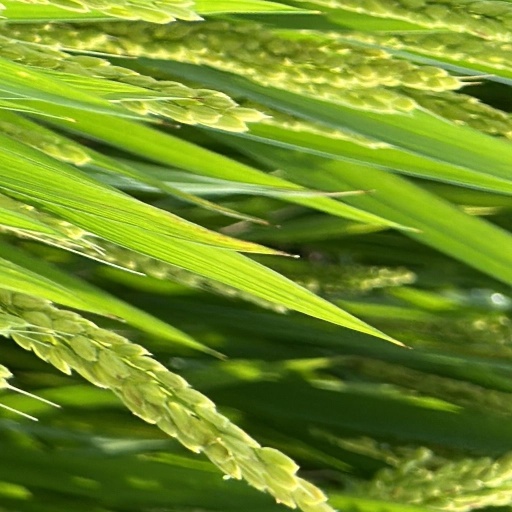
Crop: rice